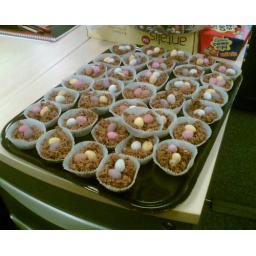
The friendly face of new media is also a dab hand in the kitchen - these were lovely.